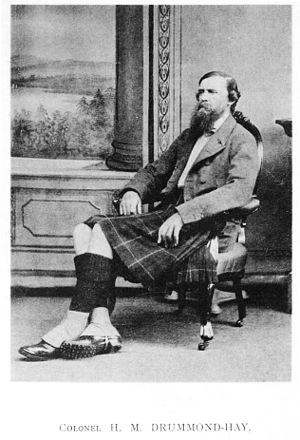
Henry Maurice Drummond puis Drummond-Hay est un militaire et un ornithologue écossais, né le 7 juin 1814 en Écosse et mort le 3 janvier 1896.